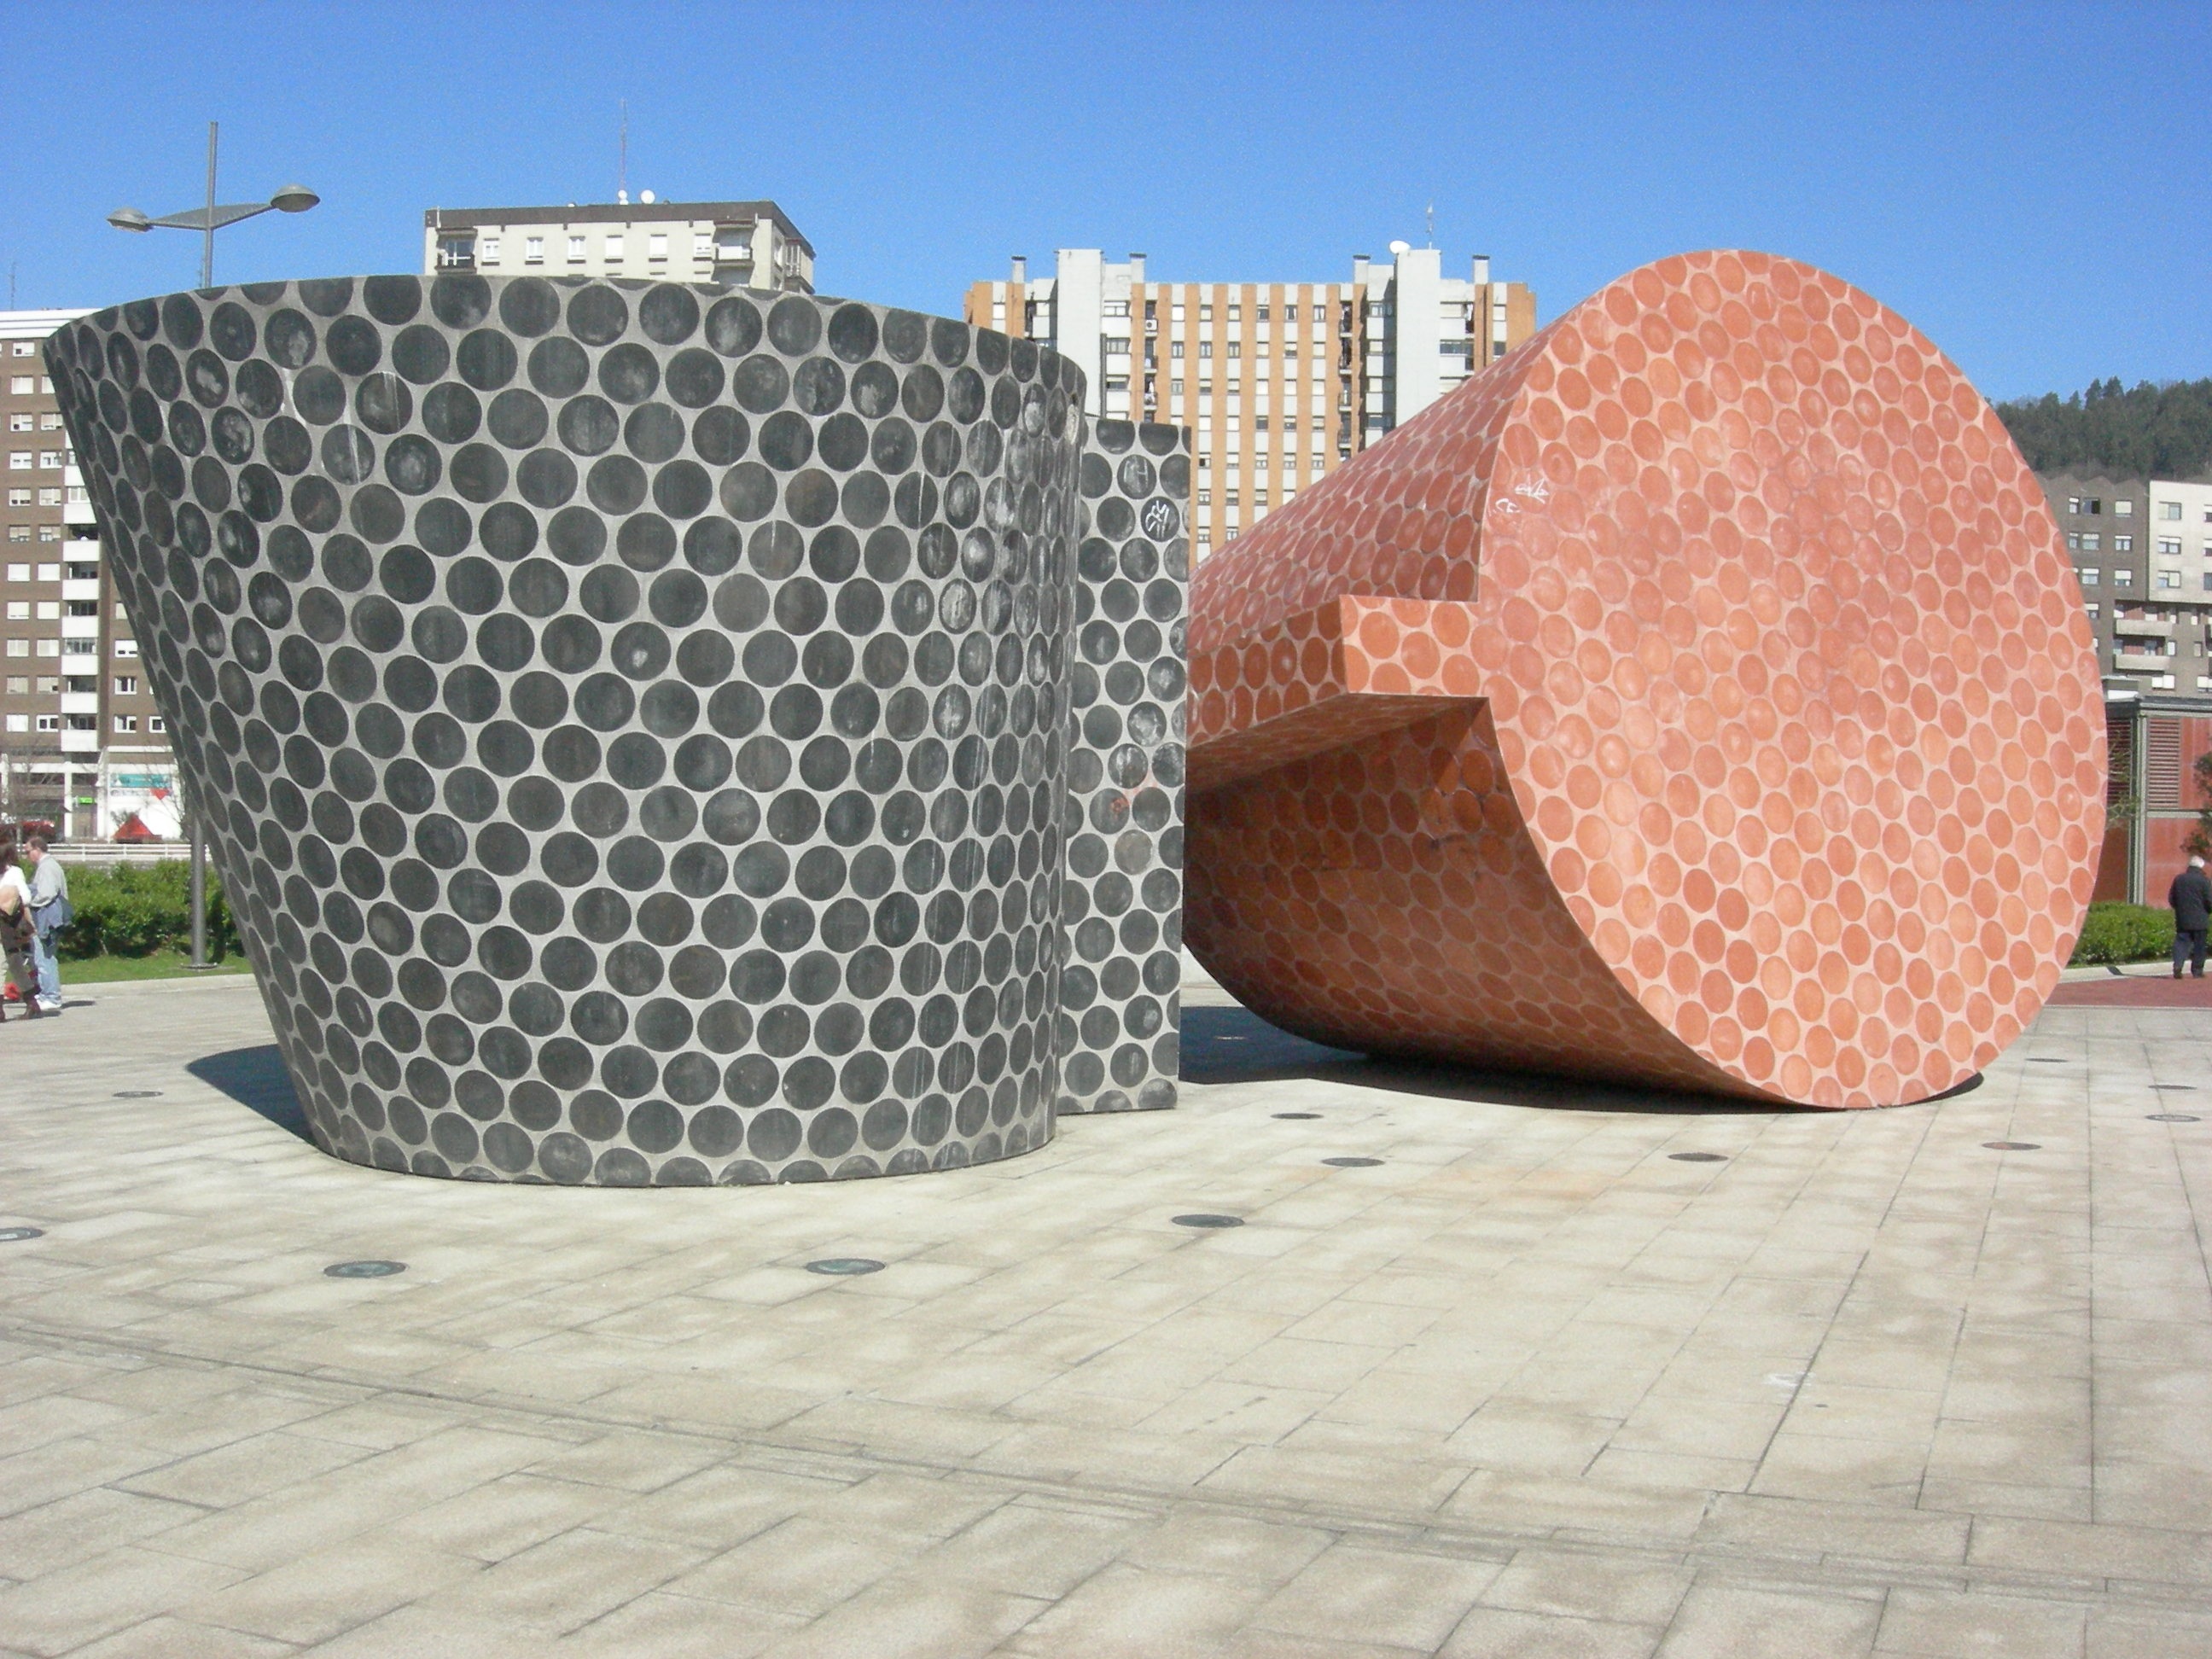
wood, material, sculpture, design, bilbao, euskadi, man made object